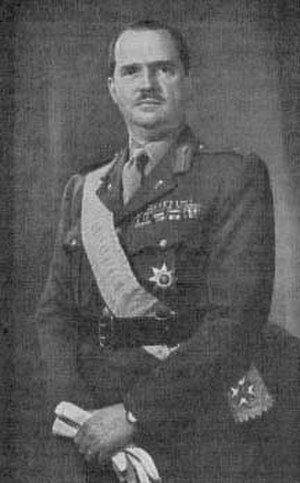
Felix af Bourbon-Parma
Prins Félix af Bourbon-Parma, fra 1919: Prins Félix af Luxembourg, var prinsgemal til storhertuginde Charlotte af Luxembourg. Parret fik seks børn, herunder storhertug Jean af Luxembourg.